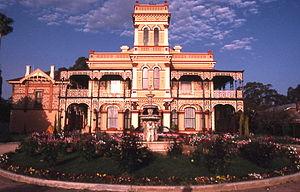
L’architecture australienne, au moins au début de l'histoire du pays, fut influencée par les architectures anglaise et américaine. Au mieux, les architectes australiens cherchaient à être les premiers à importer les nouveaux styles et essayaient de leur donner des caractères locaux. L'architecture australienne contemporaine post-seconde Guerre mondiale reflète le multiculturalisme de la société australienne et lui donne une identité émergente multifactorielle.